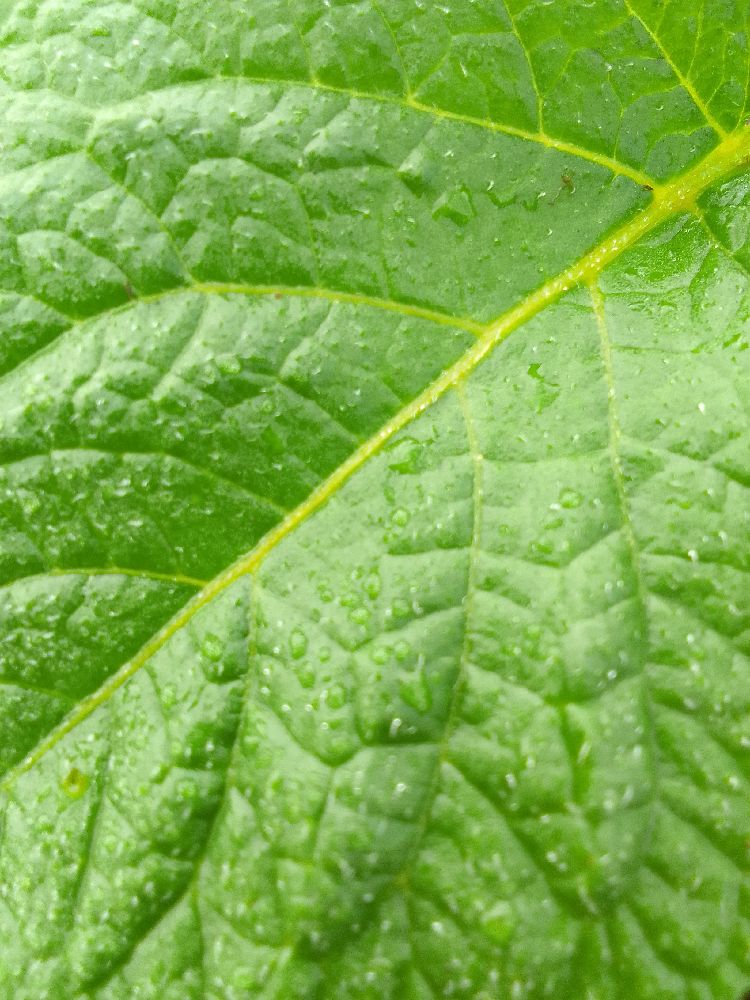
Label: Healthy